Martha Washington

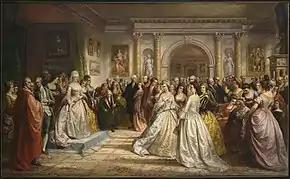
"Republican Court, or, Lady Washington's Reception Day" by Daniel Huntington

By one account Custis met George Washington during the Williamsburg social season, and they courted over the following months during his leaves from the military. By another, they were introduced by Colonel Chamberlayne, a mutual acquaintance, when they both stayed the night at his home in May 1758. They married on January 6, 1759, at the White House plantation.